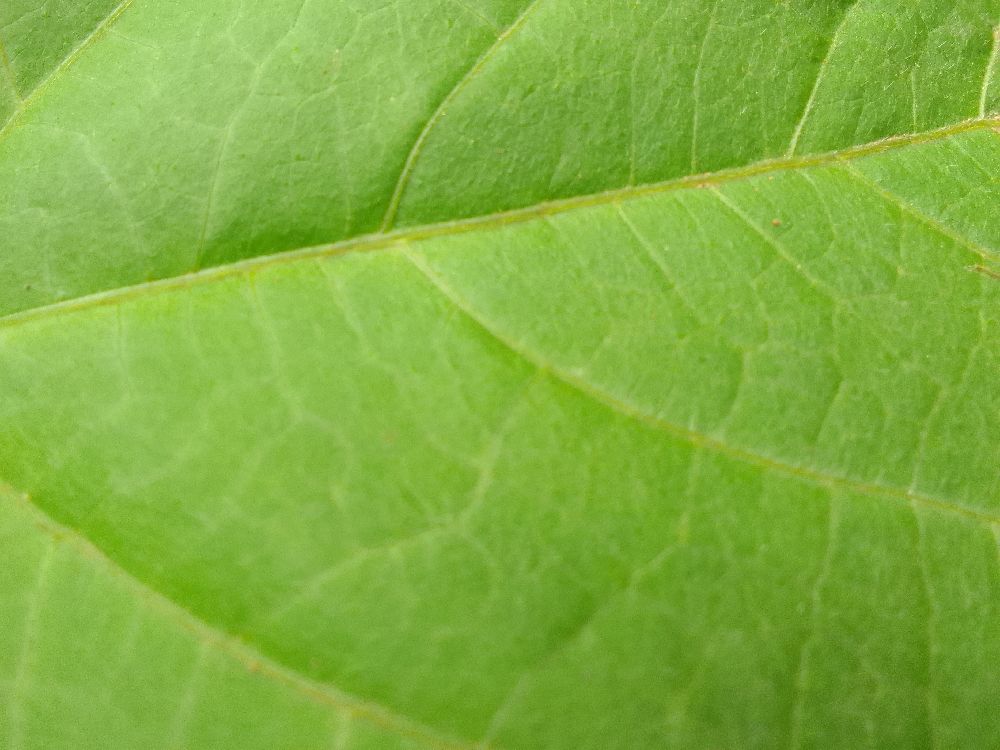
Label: healthy